Adam Lallana

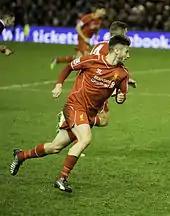
Lallana playing for Liverpool in 2014

He then scored on the opening day of the 2011–12 season, a 3–1 victory over Leeds United at St Mary's Stadium which broke a 12-year hoodoo of Southampton not winning on the opening day and secured a record-breaking seventh consecutive league win. He then scored twice in a 5–2 victory at Ipswich Town. His 150th start for the club came in a 1–1 draw at south coast rivals Portsmouth. His tenth goal of the season came in a 4–0 victory over Derby County. He then scored two goals in a 2–0 victory over Barnsley. He was nominated for the Southampton Player of the Year award but lost out to teammate Rickie Lambert. Along with Lambert and Kelvin Davis, he was one of three Southampton players named in the Championship PFA Team of the Year for the 2011–12 season. He scored on the final day of the campaign to finish with 13 goals, 11 of which came in the league, as Southampton clinched a second consecutive promotion.